Salt Lake, Hawaii

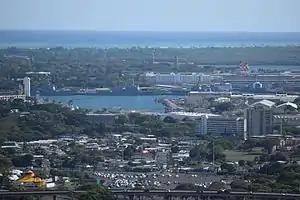
Salt Lake is home to officers of the military and their families. The community is surrounded by various military installations including the headquarters of the United States Indo-Pacific Command.

Salt Lake is almost surrounded by military installations. Nearby Fort Shafter is the headquarters of the United States Army Pacific. Hickam Air Force Base is headquarters of the United States Pacific Air Forces. Pearl Harbor is headquarters of the United States Pacific Fleet. United States Indo-Pacific Command is to the north of Salt Lake at Camp H. M. Smith. Tripler Army Medical Center, visible on the heights to the northeast, is the principal U.S. military medical facility for Asia and the Pacific Basin. Coast Artillery Battery Tiernon, which mounted 2 X 3" guns, was located at Salt Lake for the protection of Pearl Harbor.